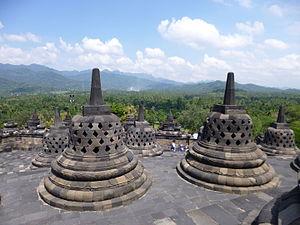
Les Stupas sur le site de Borobudur (Indonesie), 14 Avril 2013